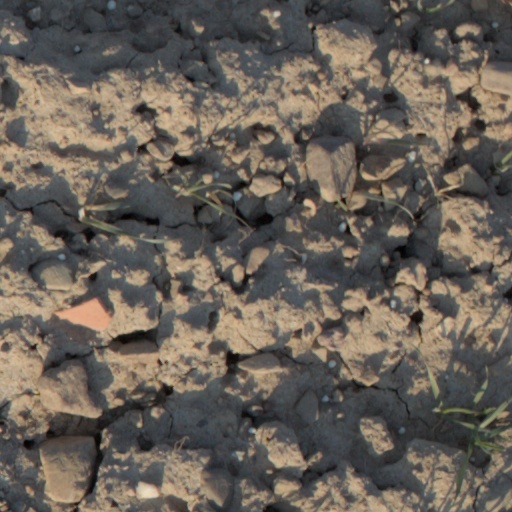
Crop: wheat